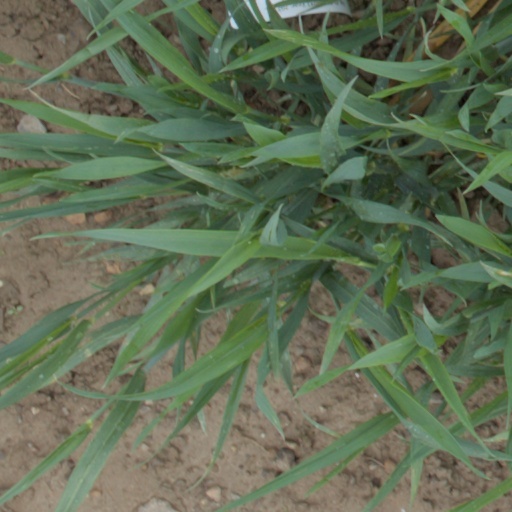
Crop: wheat